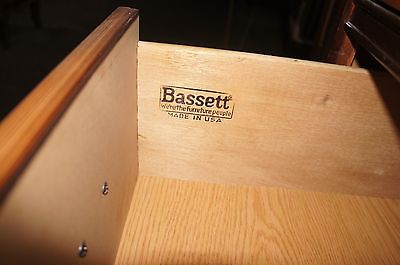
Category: cabinet